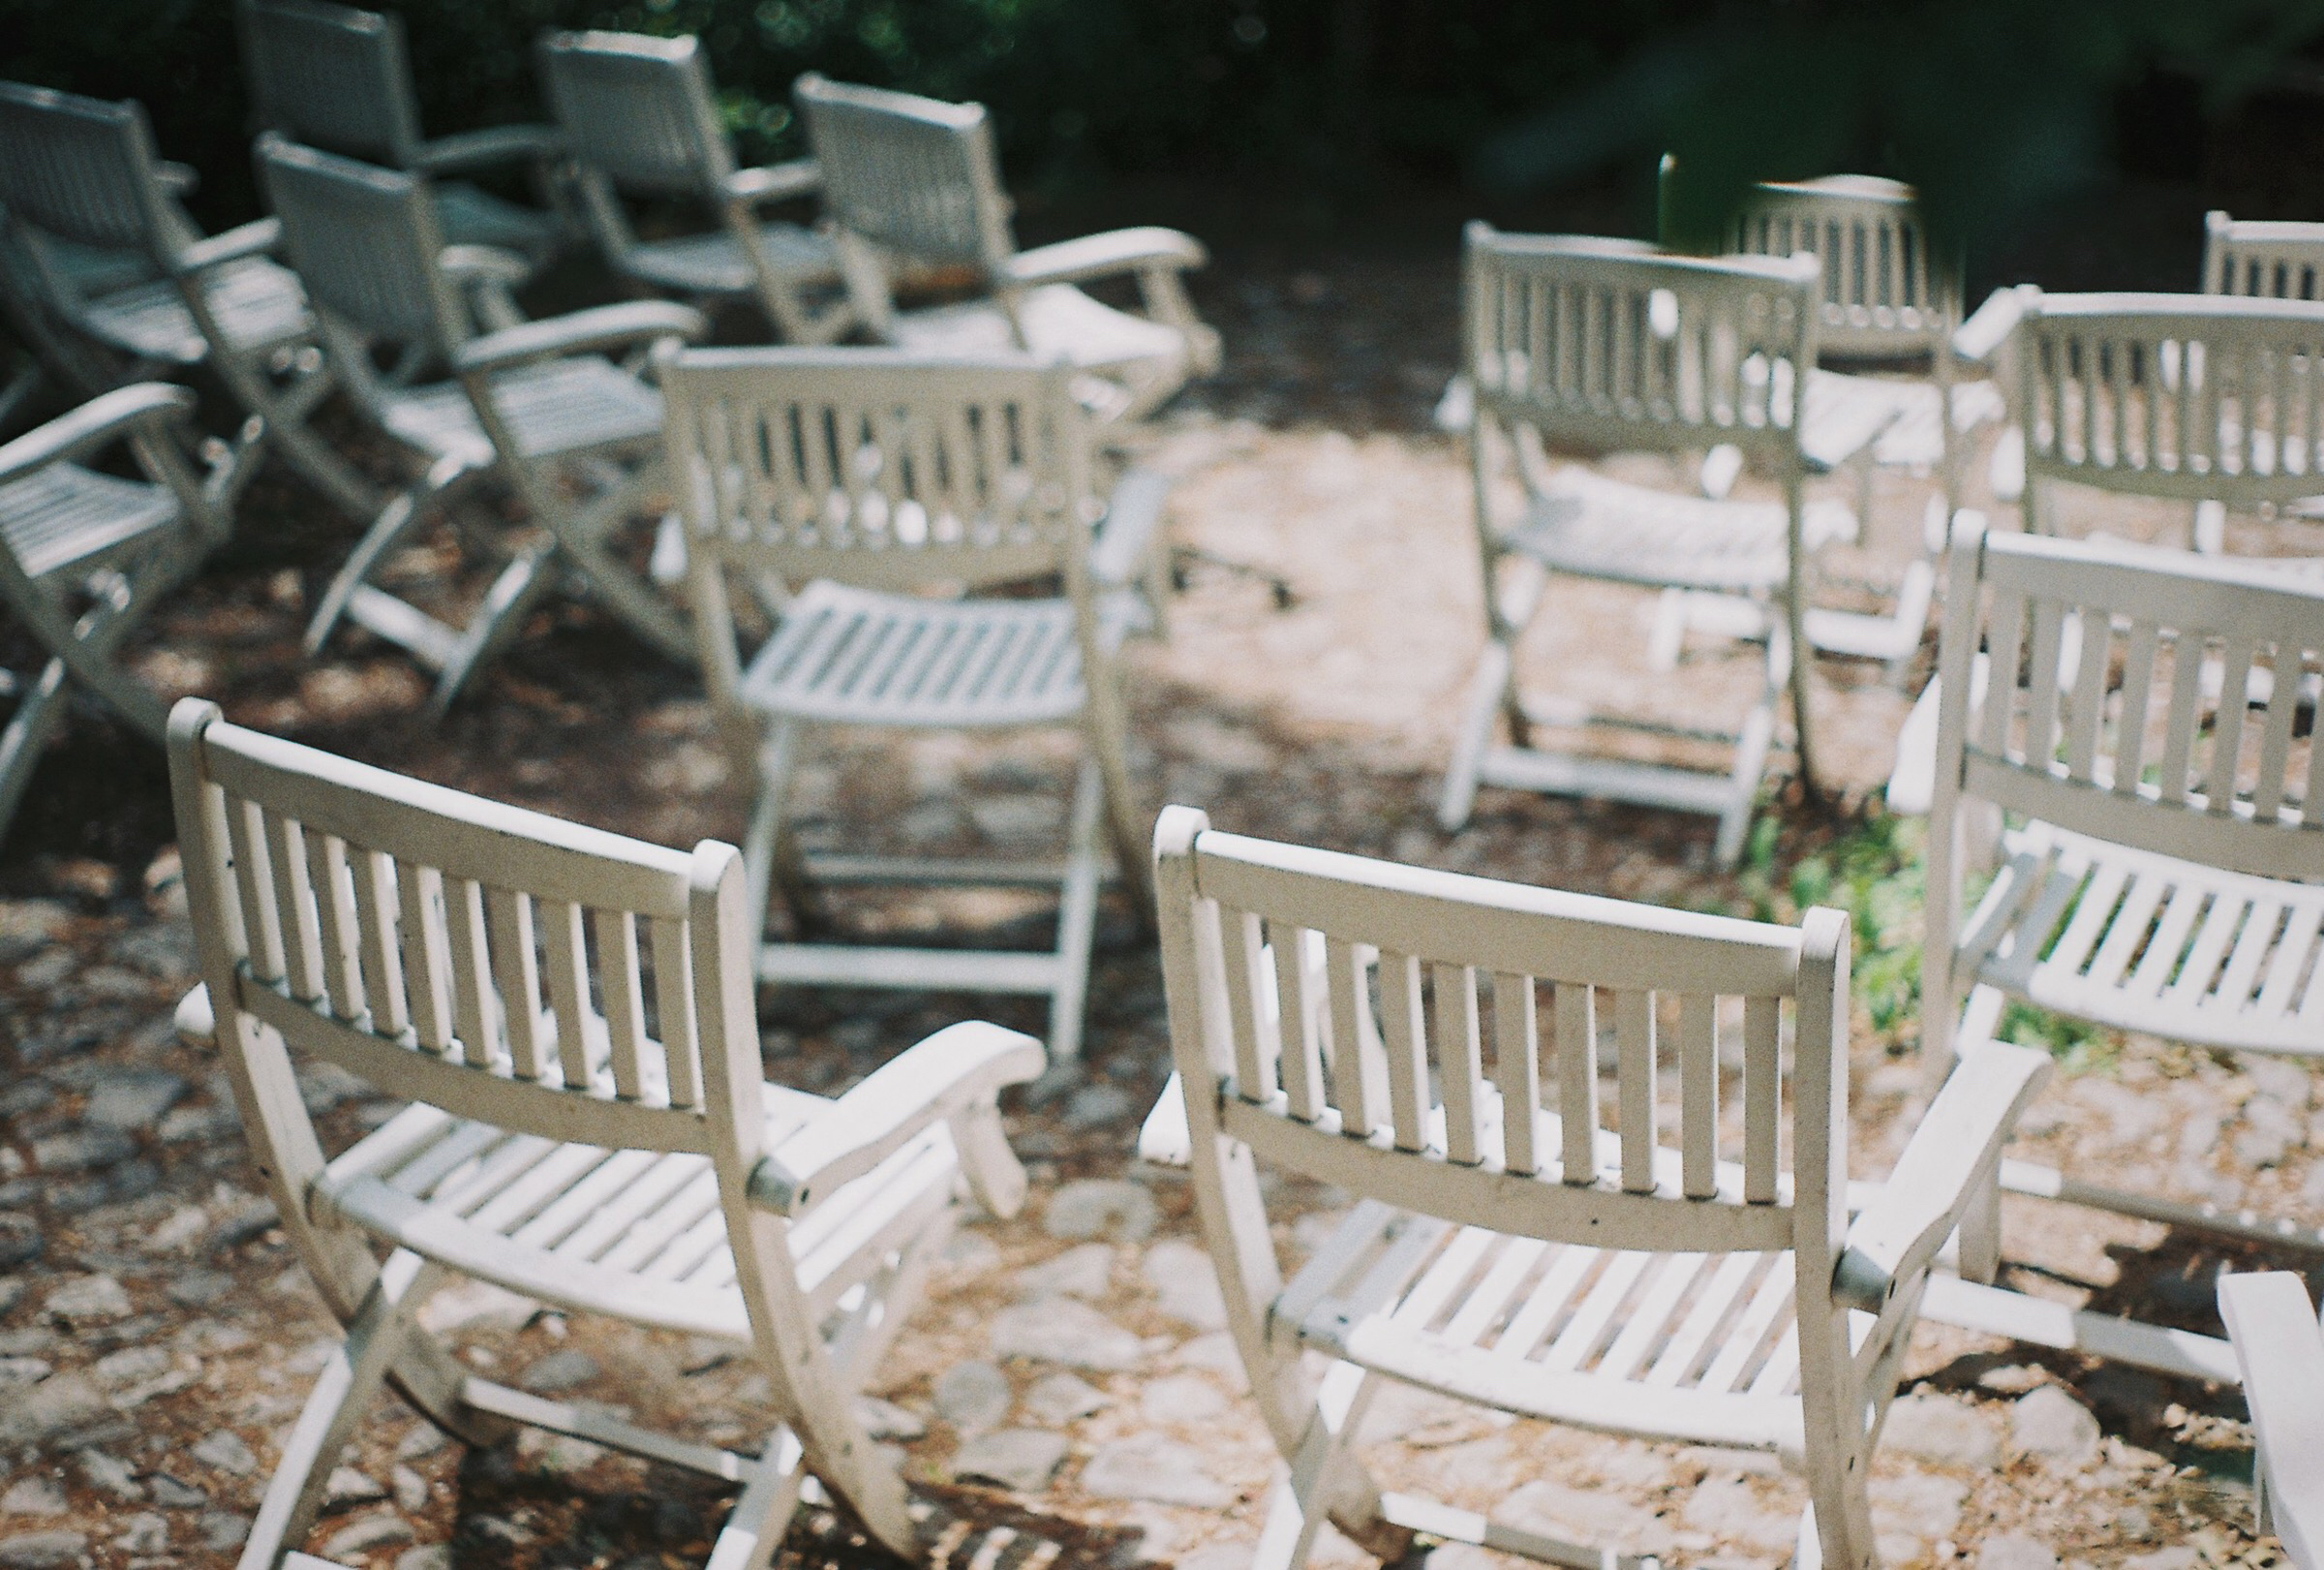
table, tree, grass, wood, bench, chair, seat, lawn chair, backyard, furniture, picket fence, folding chair, yard, outdoor structure